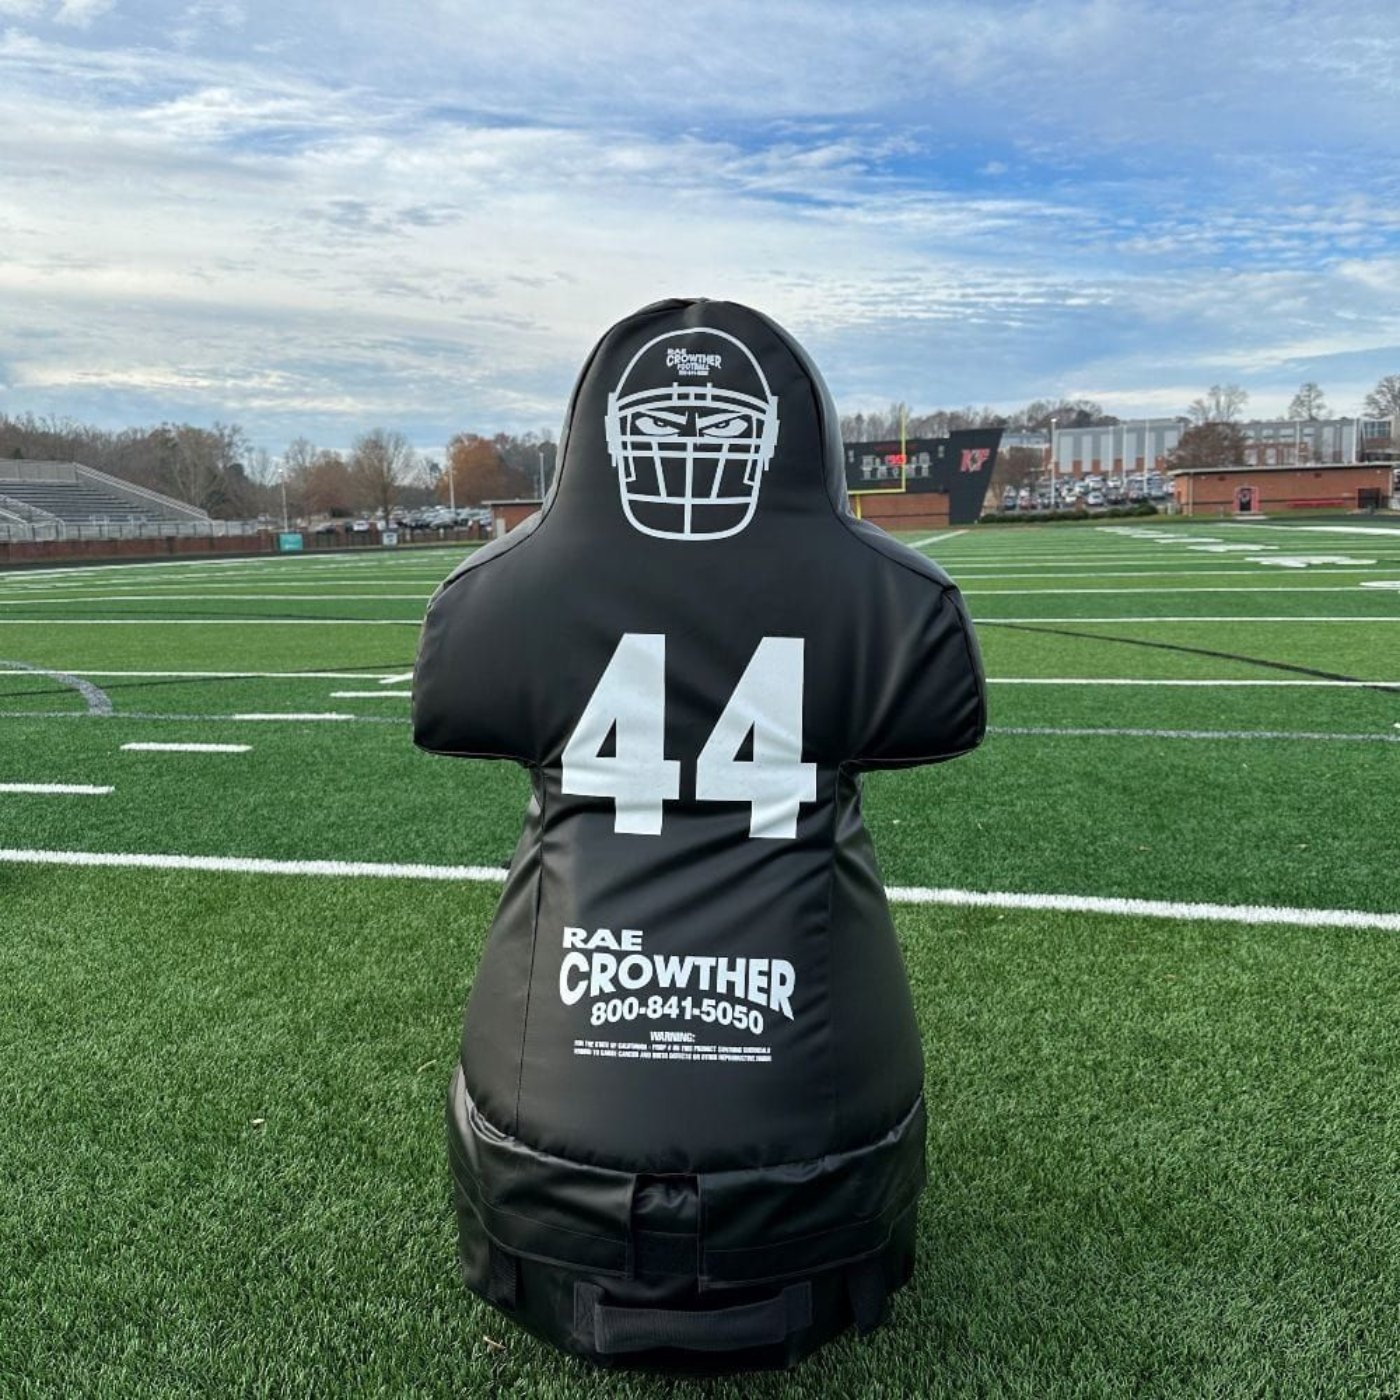
Rae Crowther 4' All Pro Pop Up Football Dummy POP4A
Rae Crowther 4' All Pro Pop Up Football Dummy POP4A 4 Choices of Pop Ups. 3 Size choices in the ‘All Pro’ models, Small 4’, Medium 5’, Large 6’. ‘All Pro’ models are shaped with a torso and stubby arms. Regular 5’ Pop Up has traditional conical shape. Pop Ups free players and coaches from holding bags No sand, no leaks, nothing to inflate. Handles on bottom for lifting. Extremely durable bases. Attachments sold separate. What Our Experts Think Compact & Convenient: The 4' size makes it ideal for tight practice spaces and younger players, providing a manageable target for tackling and blocking drills. Quick Pop-Up Design: Easy to set up and take down, allowing for fast transitions between drills and efficient use of practice time. Durable Construction: Built with high-quality, impact-resistant materials that can handle intense use and provide long-lasting performance. Versatile Training Tool: Perfect for a wide range of drills, from tackling and blocking to agility exercises, helping players improve overall skills. Portable & Lightweight: Lightweight and easy to transport, making it simple to move between fields or store when not in use. Weather-Resistant: Designed to withstand outdoor conditions, ensuring reliability and durability throughout the year. Q&A Q: What is the Rae Crowther 4' All Pro Pop Up Football Dummy (POP4A)? A: The Rae Crowther 4' All Pro Pop Up Football Dummy (POP4A) is a durable, portable training tool designed to help football players improve their tackling, blocking, and defensive skills. It features a quick pop-up design for easy setup and use. Q: What are the key features? A: The POP4A dummy is 4 feet tall, made from high-quality, weather-resistant materials, and features a pop-up mechanism for fast deployment. Its compact size is ideal for quick drills and individual or small group training sessions. Q: How does it enhance football training? A: The pop-up dummy provides realistic resistance during tackling and blocking drills, helping athletes practice their technique, body positioning, and reaction times in live-action situations. Q: Is it easy to transport and store? A: Yes, the POP4A is lightweight, collapsible, and easy to transport, making it perfect for teams or coaches with limited storage space. Q: Who is this training dummy ideal for? A: Ideal for football teams, coaches, or training facilities looking for a portable and effective tool to improve players' tackling, blocking, and defensive skills. Maintenance Tips Clean After Use : Wipe down the dummy with a damp cloth after each use to remove dirt, grass, and debris. For tougher stains, use a mild soap and water solution to clean it thoroughly. Check for Wear and Damage : Regularly inspect the dummy for any tears, punctures, or signs of wear on the padding and fabric. Replace any damaged components to maintain safety and performance. Test the Pop-Up Mechanism : Ensure the pop-up mechanism is functioning properly. Lubricate moving parts, such as the joints or hinges, to ensure smooth operation. Proper Storage : Store the dummy in a dry, cool area, away from direct sunlight or extreme weather. Avoid leaving it exposed to elements that may degrade the material over time. Air Dry : If the dummy gets wet from use or cleaning, allow it to fully air dry before storing it to prevent mold or mildew growth. Inspect Base and Stability : If the dummy has a base, ensure it's secure and intact. Look for leaks or damage that could impact stability, and repair or replace it as needed. Check the Padding : Inspect the padding for signs of compression or wear. Replace any sections of padding that no longer offer sufficient protection.
Brand: Rae Crowther
Category: Sporting Goods > Athletics > American Football > American Football Training Equipment > American Football Dummies & Sleds